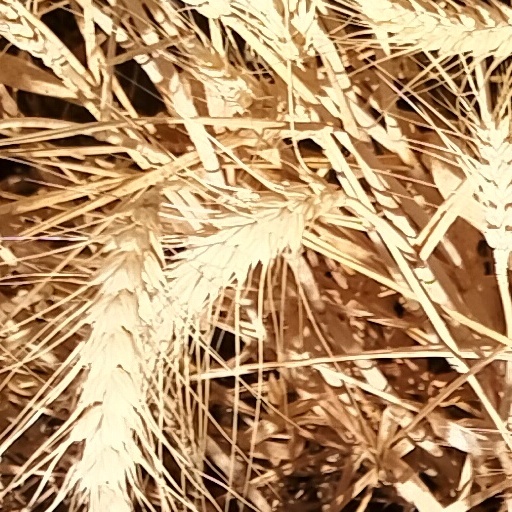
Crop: wheat